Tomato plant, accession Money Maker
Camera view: tilt-top (135 deg); turntable rotation: 270 degrees
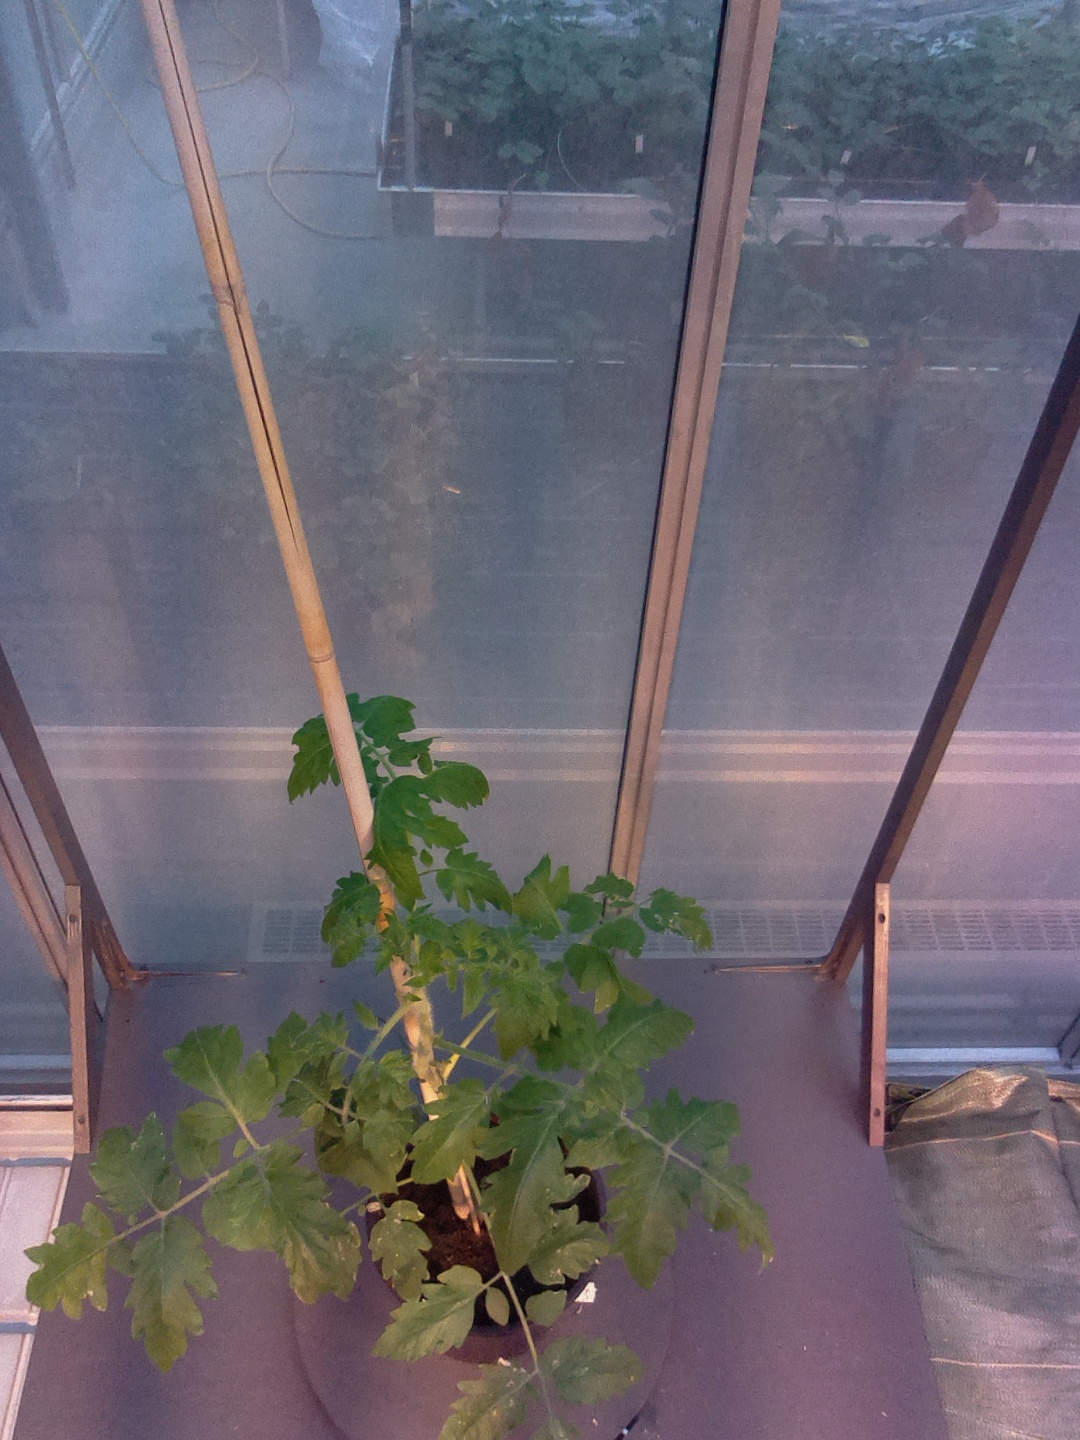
BBCH growth stage 14: 8 of true leaves visible